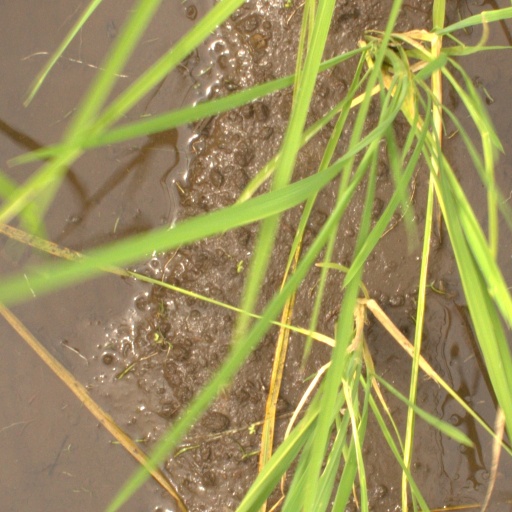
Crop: rice